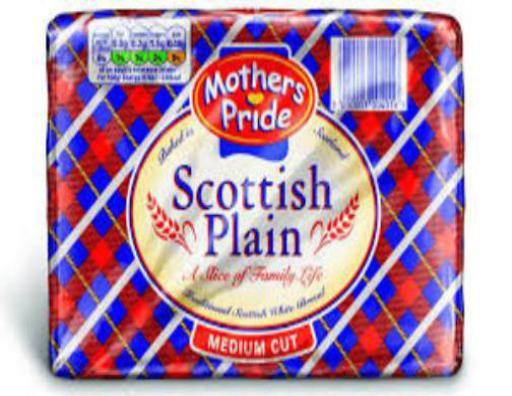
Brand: mother's pride
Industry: Food